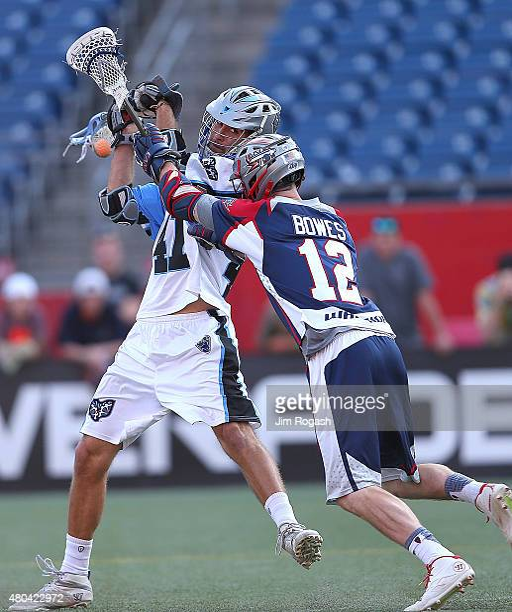
man shoots by person in the first half